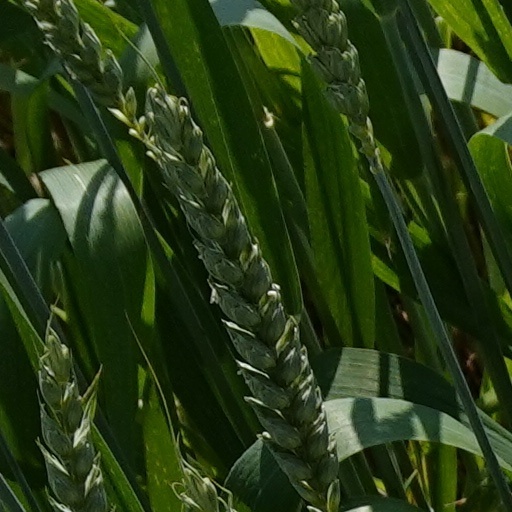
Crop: wheat